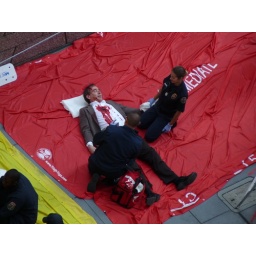
Trauma (the new NBC TV show) is filming in San Francisco at Bush and Sansome street